1931 Atlantic hurricane season

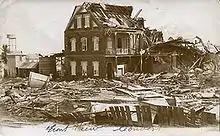
Damage in Belize City due to the "British Honduras hurricane"

Tropical cyclogenesis began in late June, with a system developing over the western Caribbean Sea on June 24. The storm struck Mexico's Yucatán Peninsula and Texas before dissipating on June 28. In July, a cyclone also developed over the western Caribbean and struck the Yucatan Peninsula and Louisiana. August was slightly more active, featuring two tropical systems. Four cyclones originated in the month of September, including all of the season's three hurricanes. The sixth system, also known as the "British Honduras hurricane", developed over the southeastern Caribbean on September 6. It became the most intense cyclone of the season, peaking as a Category 4 hurricane on the modern day Saffir–Simpson scale with maximum sustained winds of 130 mph (215 km/h). The hurricane made landfall in Belize at peak intensity on September 10. In October, two additional cyclones formed, though both remained well under hurricane intensity. The season's final three tropical cyclones developed in the month of November, with the last dissipating near the Bahamas on November 25.